History of slavery

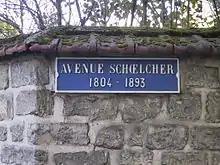
"Avenue Schœlcher 1804-1893", Houilles (France)

By 1650 the Dutch had the pre-eminent slave trade in Europe and South East Asia. Later, trade shifted to Ouidah. On the instigation of Governor-General of the Dutch Gold Coast Willem de la Palma, Jacob van den Broucke was sent in 1703 as "opperkommies" (head merchant) to the Dutch trading post at Ouidah, which according to sources was established around 1670. Political unrest caused the Dutch to abandon their trading post at Ouidah in 1725, and they then moved to Jaquim, at which place they built Fort Zeelandia. The head of the post, Hendrik Hertog, had a reputation for being a successful slave trader. In an attempt to extend his trading area, Hertog negotiated with local tribes and mingled in local political struggles. He sided with the wrong party, however, leading to a conflict with Director-General Jan Pranger and to his exile to the island of Appa in 1732. The Dutch trading post on this island was extended as the new centre of the slave trade. In 1733, Hertog returned to Jaquim, this time extending the trading post into Fort Zeelandia. The revival of the slave trade at Jaquim was only temporary, however, as his superiors at the Dutch West India Company noticed that Hertog's slaves were more expensive than at the Gold Coast. From 1735, Elmina became the preferred spot to trade slaves. As of 1778, it was estimated that the Dutch were shipping approximately 6,000 Africans for enslavement in the Dutch West Indies each year.